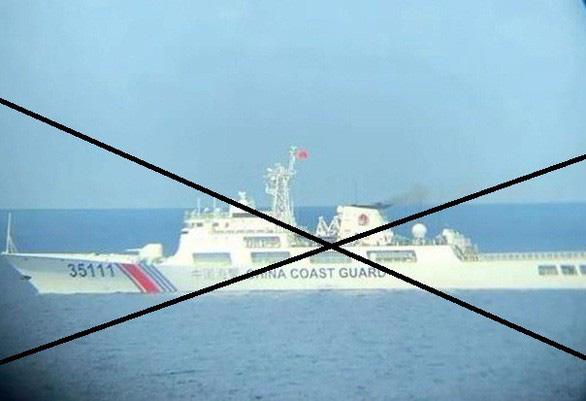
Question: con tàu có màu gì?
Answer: con tàu có màu trắng